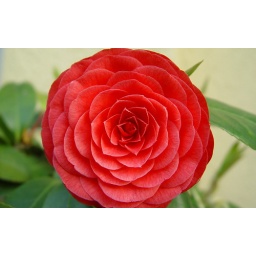
Macro photo of a red flower in bloom.